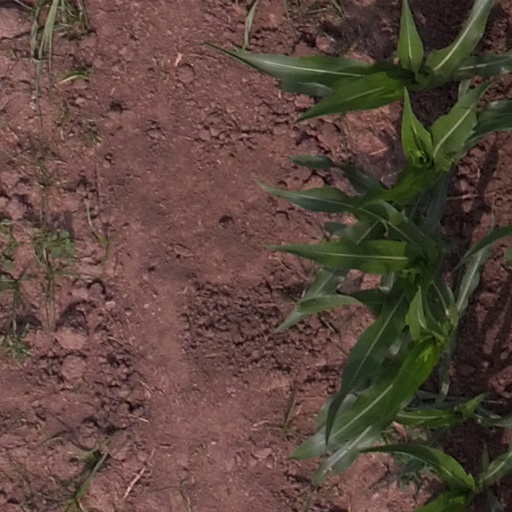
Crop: maize; corn